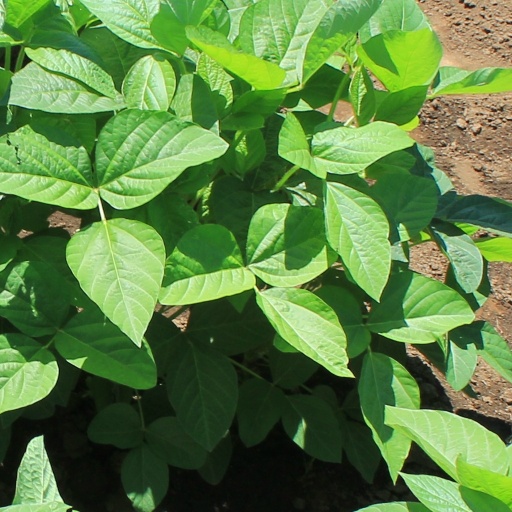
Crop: soybean